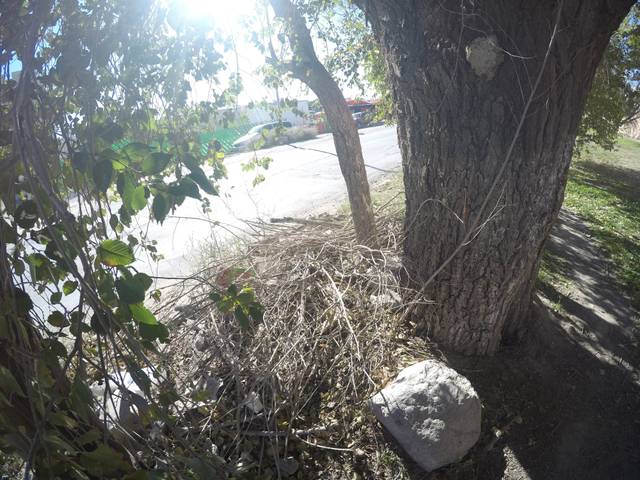
Region: Mexico
Coordinates: 31.697, -106.374